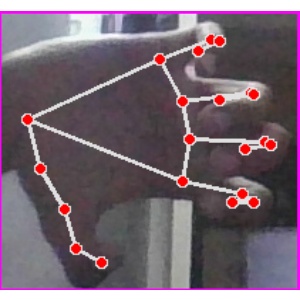
अक्षर: त